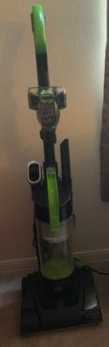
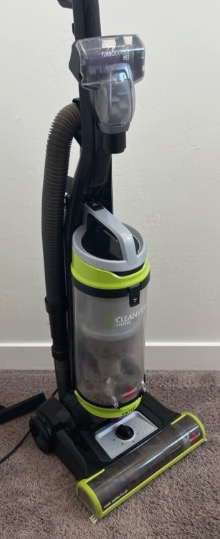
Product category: items_vacuum
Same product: no